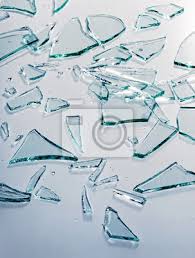
Label: glass